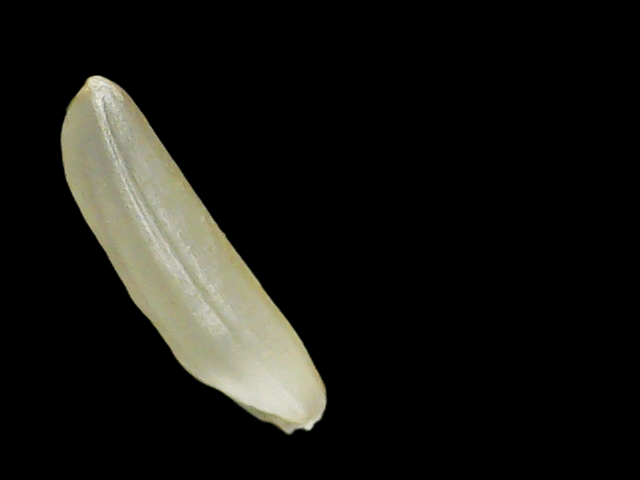
Rice variety: Binadhan25